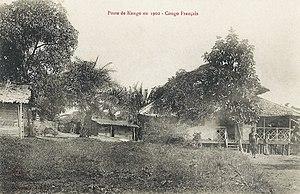
Poste de Kango en 1902. Collection J. Audema. Phot. A.B. &amp
Kango est une ville du Gabon, chef-lieu du département du Komo dans la province de l'Estuaire. Selon des estimations de 2012, la ville compte 2 089 habitants.